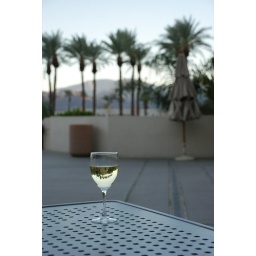
palm trees in my wine glass